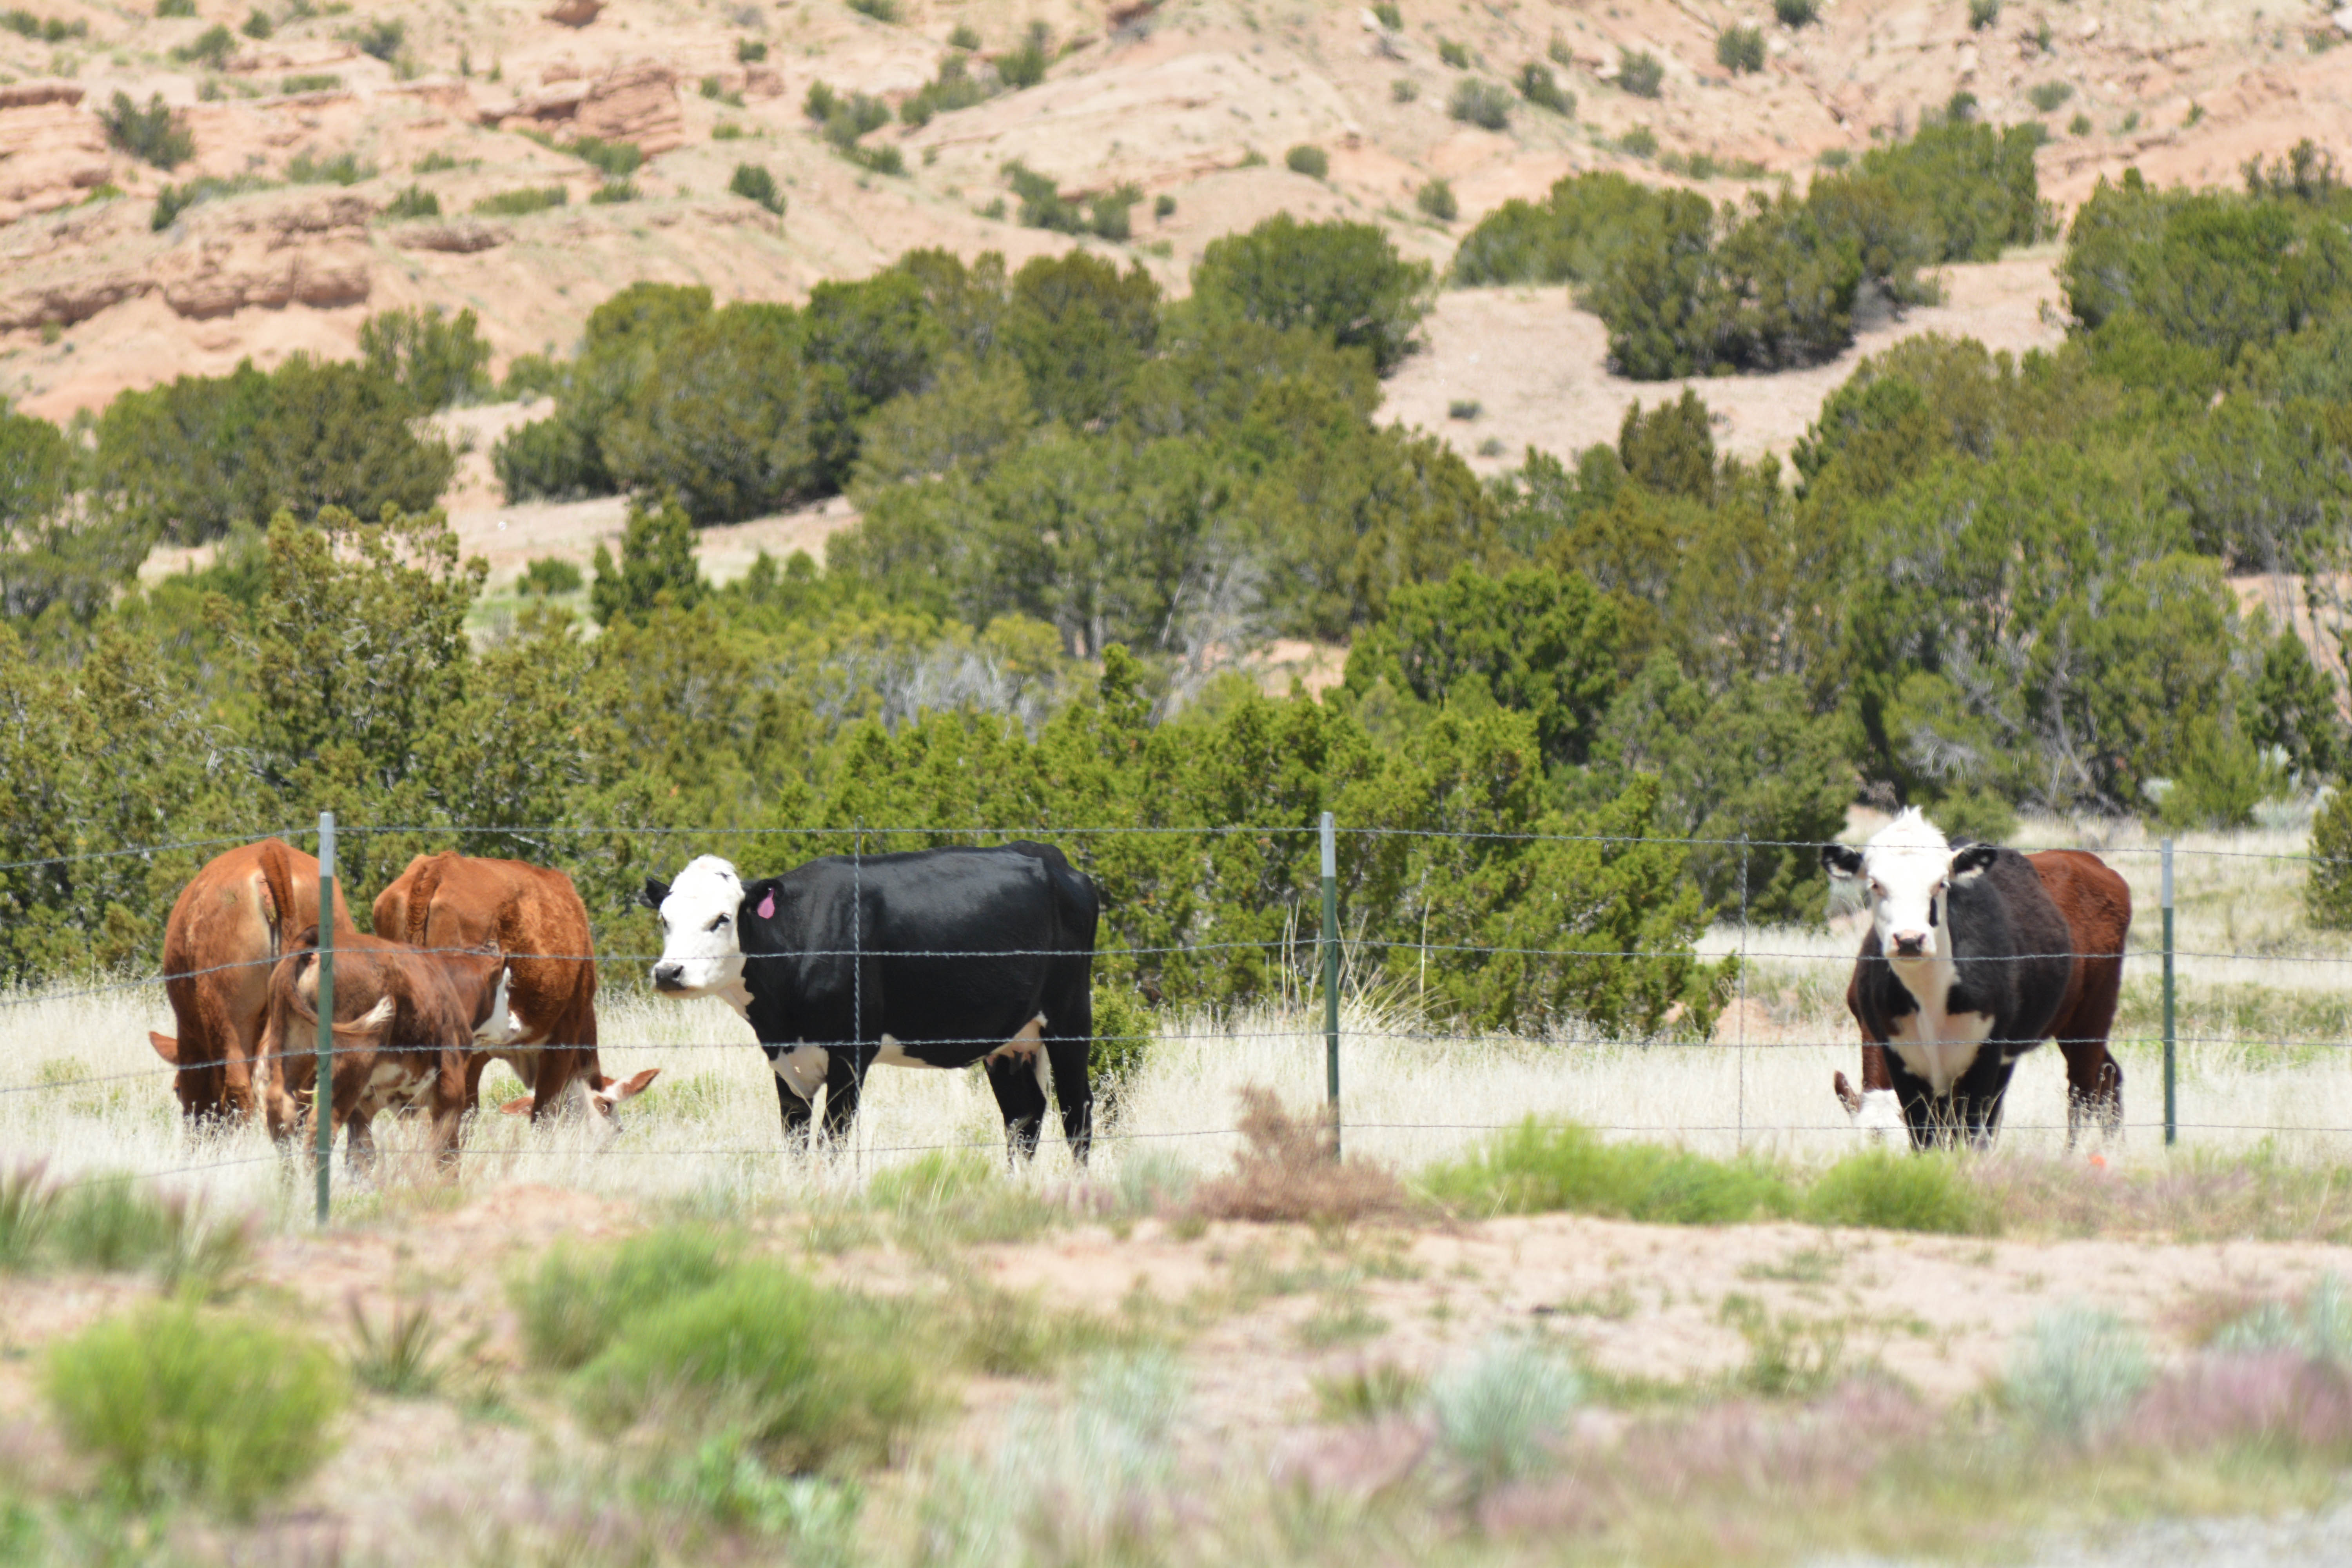
landscape, field, farm, meadow, prairie, herd, pasture, grazing, ranch, agriculture, grassland, santafe, truchas, northernnewmexico, pueblosantafe, habitat, ecosystem, ox, rural area, natural environment, cattle like mammal